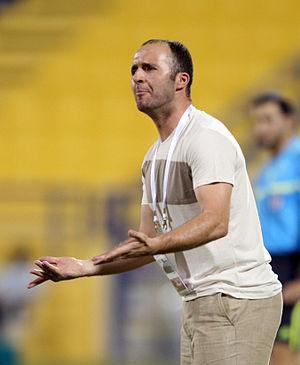
Djamel Belmadi, né le 25 mars 1976 à Champigny-sur-Marne en France, est un footballeur international algérien évoluant au milieu de terrain et devenu par la suite entraîneur. Il est sélectionneur de l’équipe nationale d'Algérie depuis le 2 août 2018.